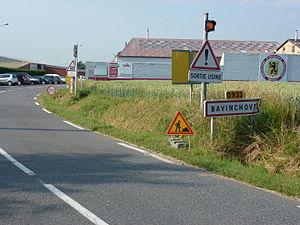
Bavinchove est une commune française située dans le département du Nord, en région Hauts-de-France.